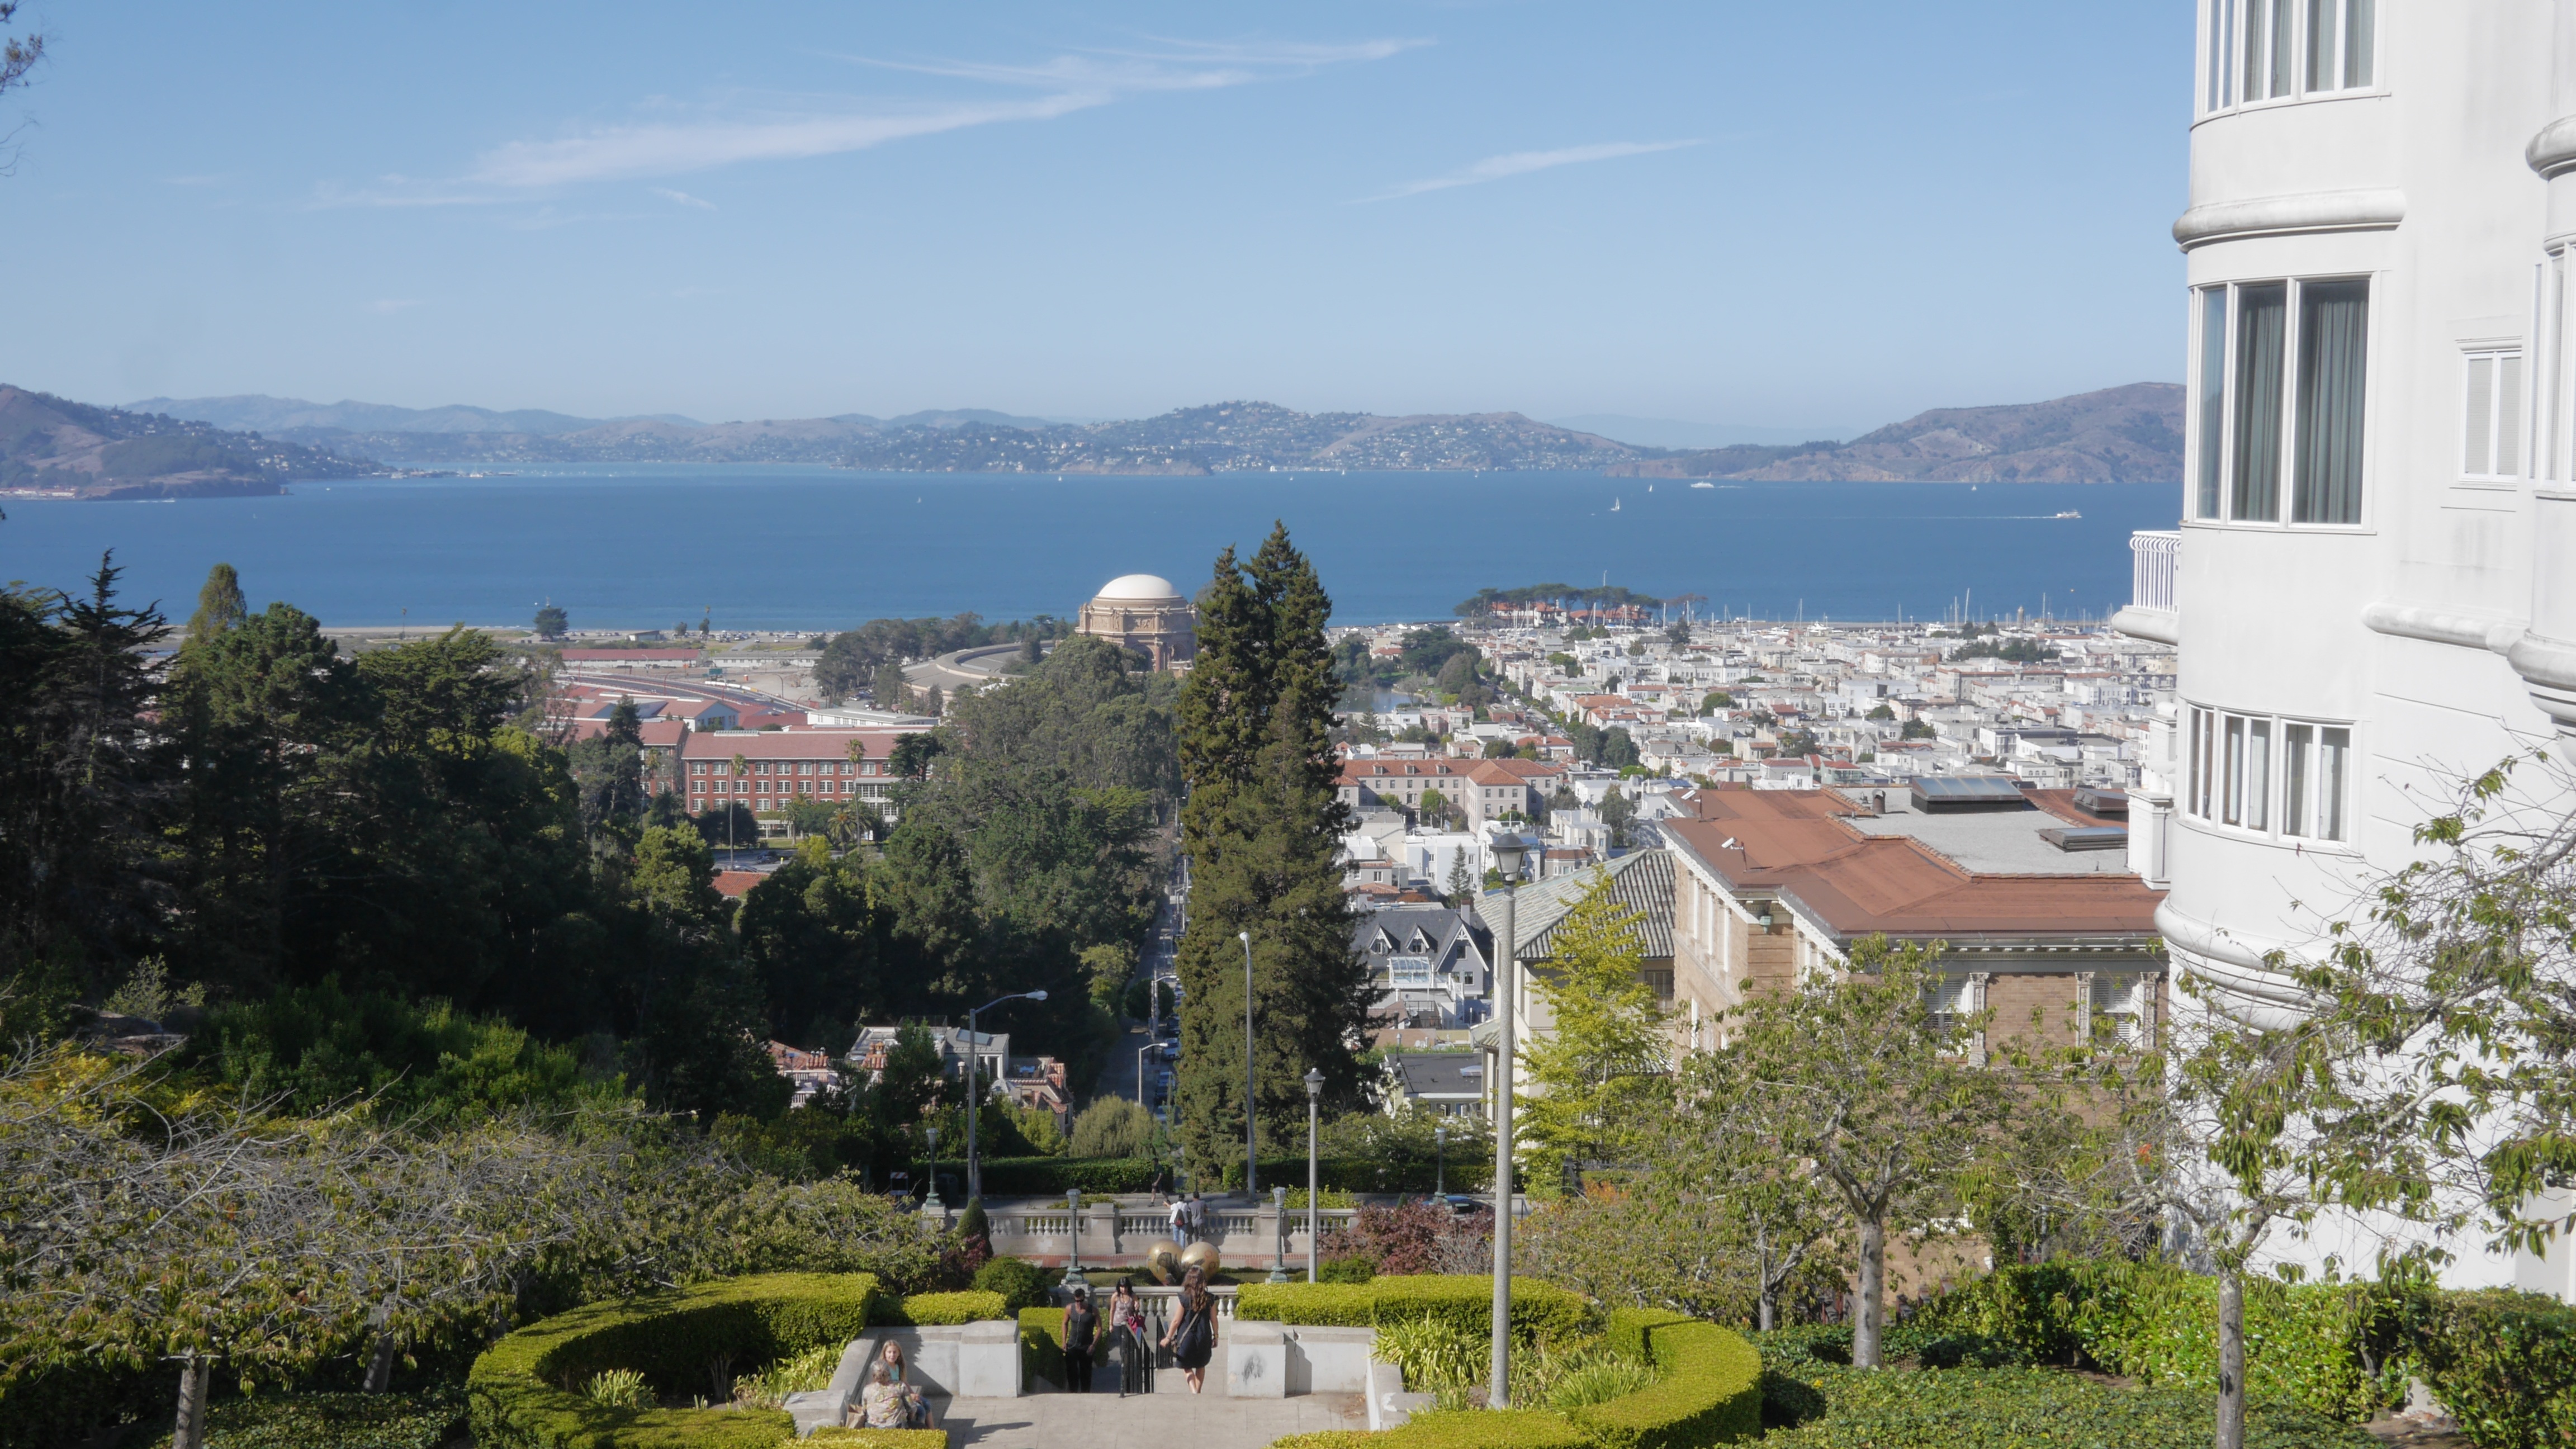
sea, water, ocean, architecture, structure, sky, bridge, town, building, city, urban, mountain range, cityscape, panorama, vacation, tourist, travel, village, golden, tower, usa, america, bay, landmark, exterior, attraction, historic, tourism, california, united states, san, famous, area, us, estate, pacific, francisco, built, fran, neighbourhood, residential area